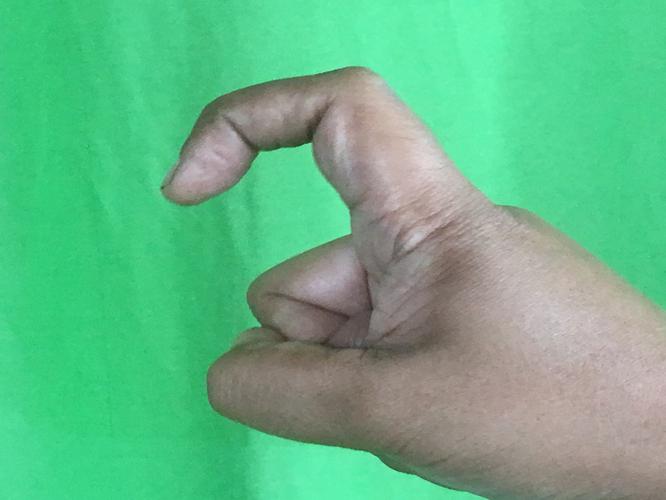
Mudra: Tamarachudam
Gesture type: single_hand